WDJT-TV

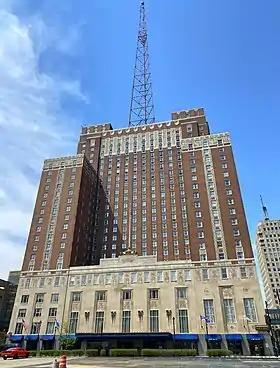
WDJT-TV signed on from studios and transmitter in the Marc Plaza Hotel downtown.

Weigel, in association with Torres, spent the next two years trying to put WDJT-TV on the air. Weigel proposed construction of facilities in various suburbs, including Glendale, where it was rebuffed twice in two years, and Germantown, where the village rejected Weigel's plans. Objections to the proposed tower called it unsightly. To get the station on the air, Weigel instead decided to locate at a downtown site with a lengthy history of television in the city: the Marc Plaza Hotel. The antenna on the original mast atop the building—first used as a transmitting site by early UHF station WCAN-TV in 1953 and at the time utilized by low-power outlet W08BY—was replaced in October in preparation for the station's launch.